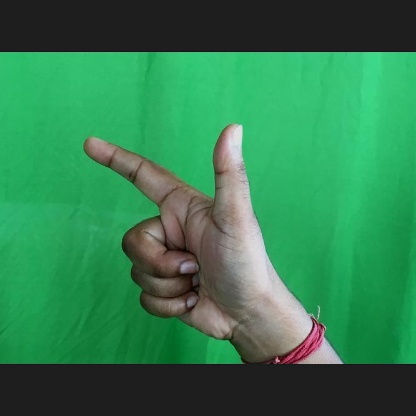
Mudra: Chandrakala